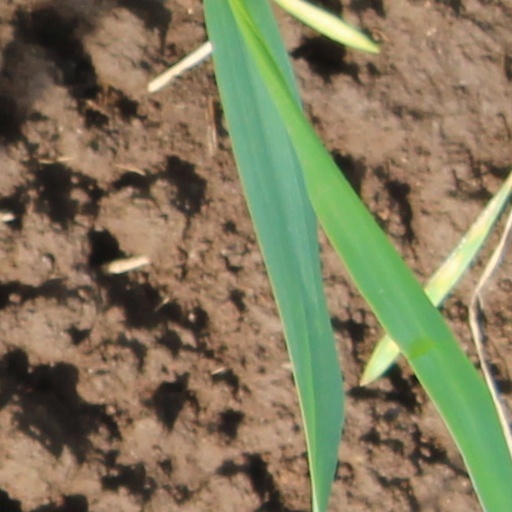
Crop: wheat